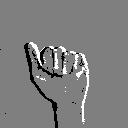
ASL letter: a